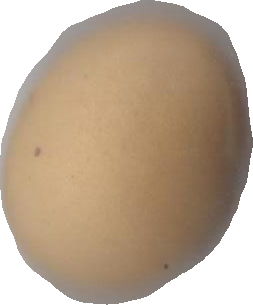
Variety: Grobogan